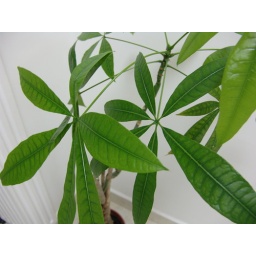
My Dad is a fan of plants u can find many deffrent plants in our house hope u like it